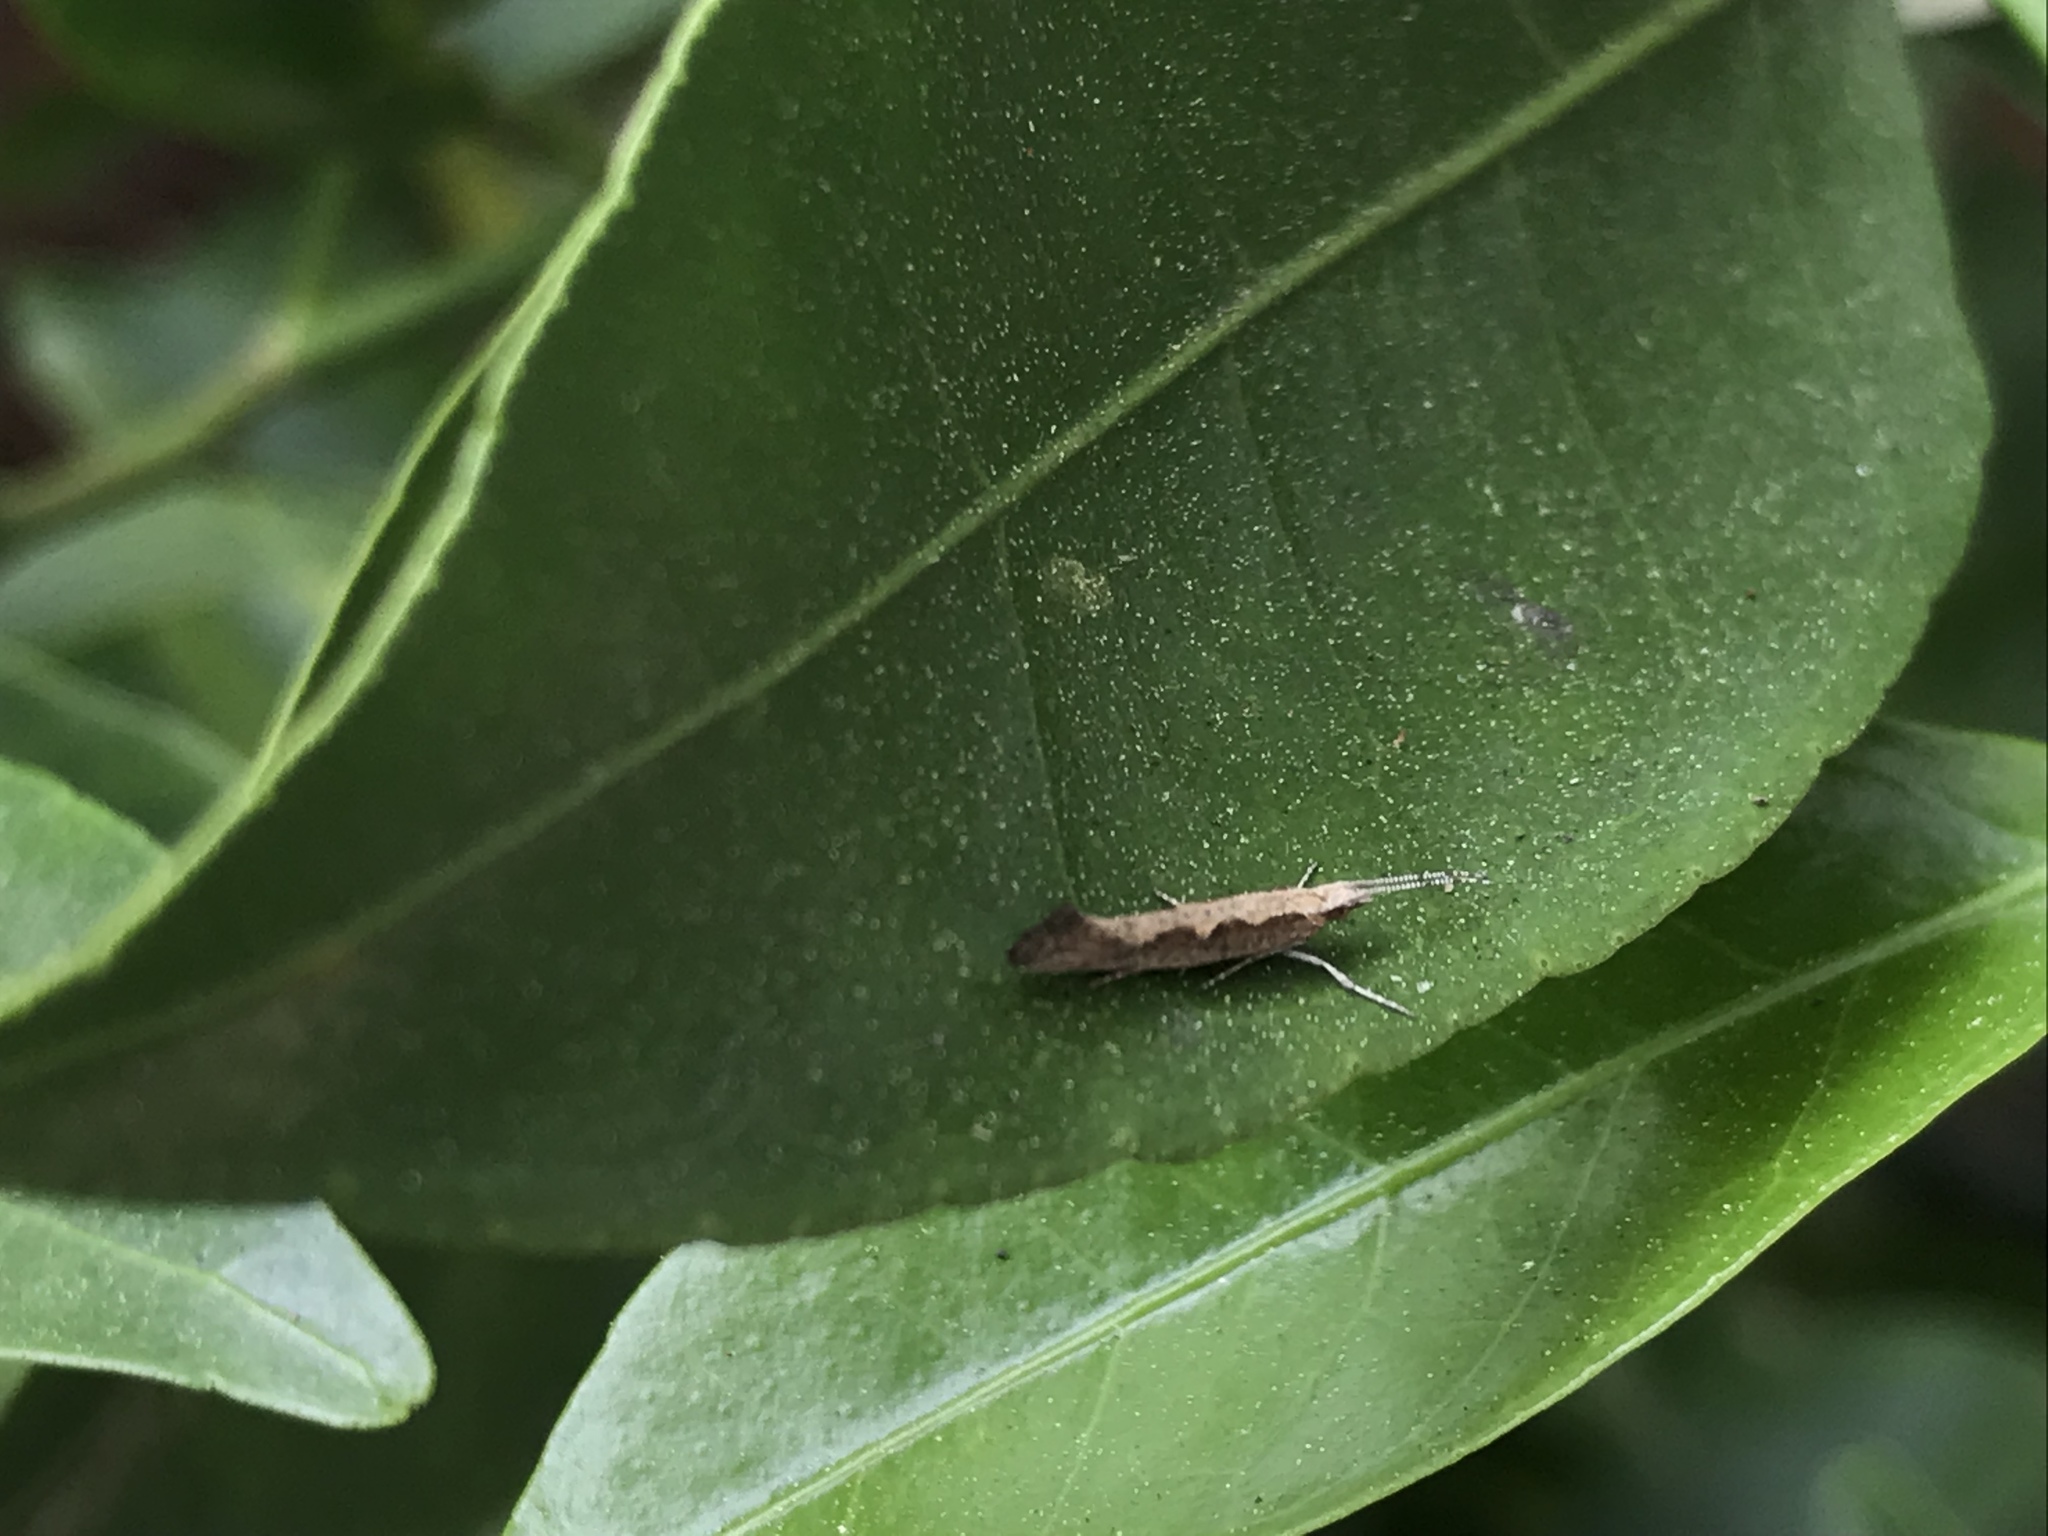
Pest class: diamondback_moth